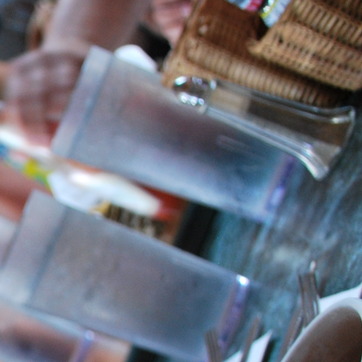
Material: plastic